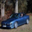
Label: automobile